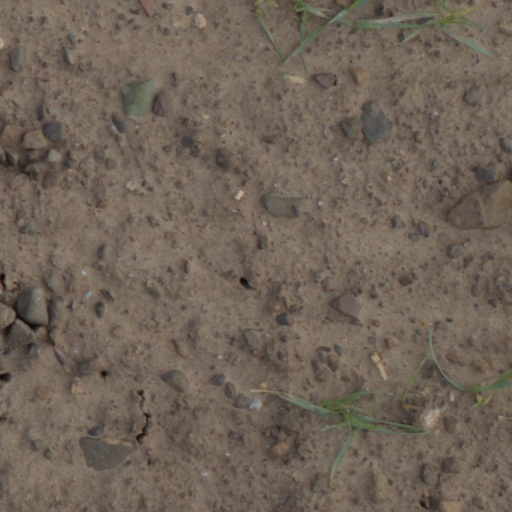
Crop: wheat